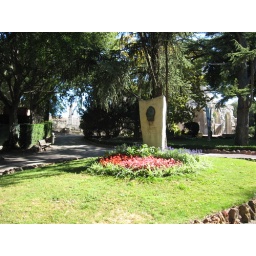
A monument to Van Gogh near the open-air market in Arles